Rhondda

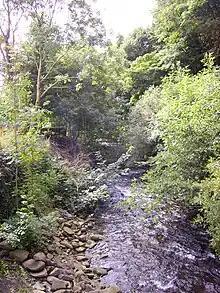
River Rhondda in the Valley near its source in

In the early Middle Ages, was a commote of the of Penychen in the kingdom of Morgannwg, a sparsely populated agricultural area. The spelling of the commote varied widely, as the Cardiff Records show: